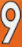
Number: 9